Camber (aerodynamics)

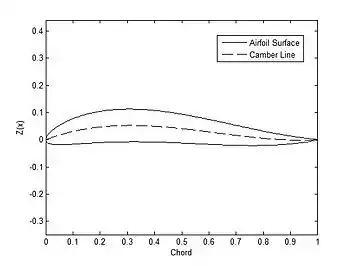
An airfoil with reflex camber.

An airfoil where the camber line curves back up near the trailing edge is called a reflexed camber airfoil. Such an airfoil is useful in certain situations, such as with tailless aircraft, because the moment about the aerodynamic center of the airfoil can be 0. A camber line for such an airfoil can be defined as follows ("note that the lines over the variables indicates that they have been nondimensionalized by dividing through by the chord"):